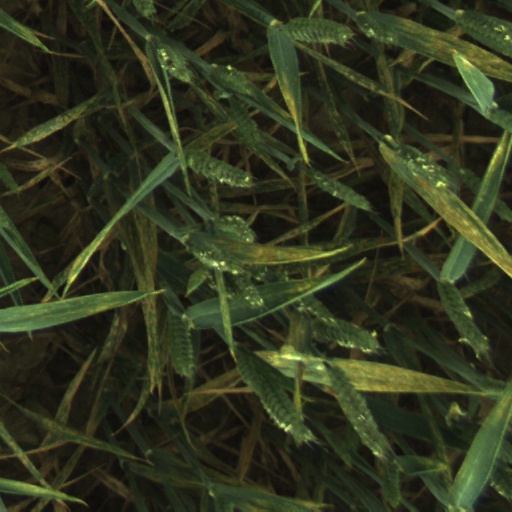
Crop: wheat